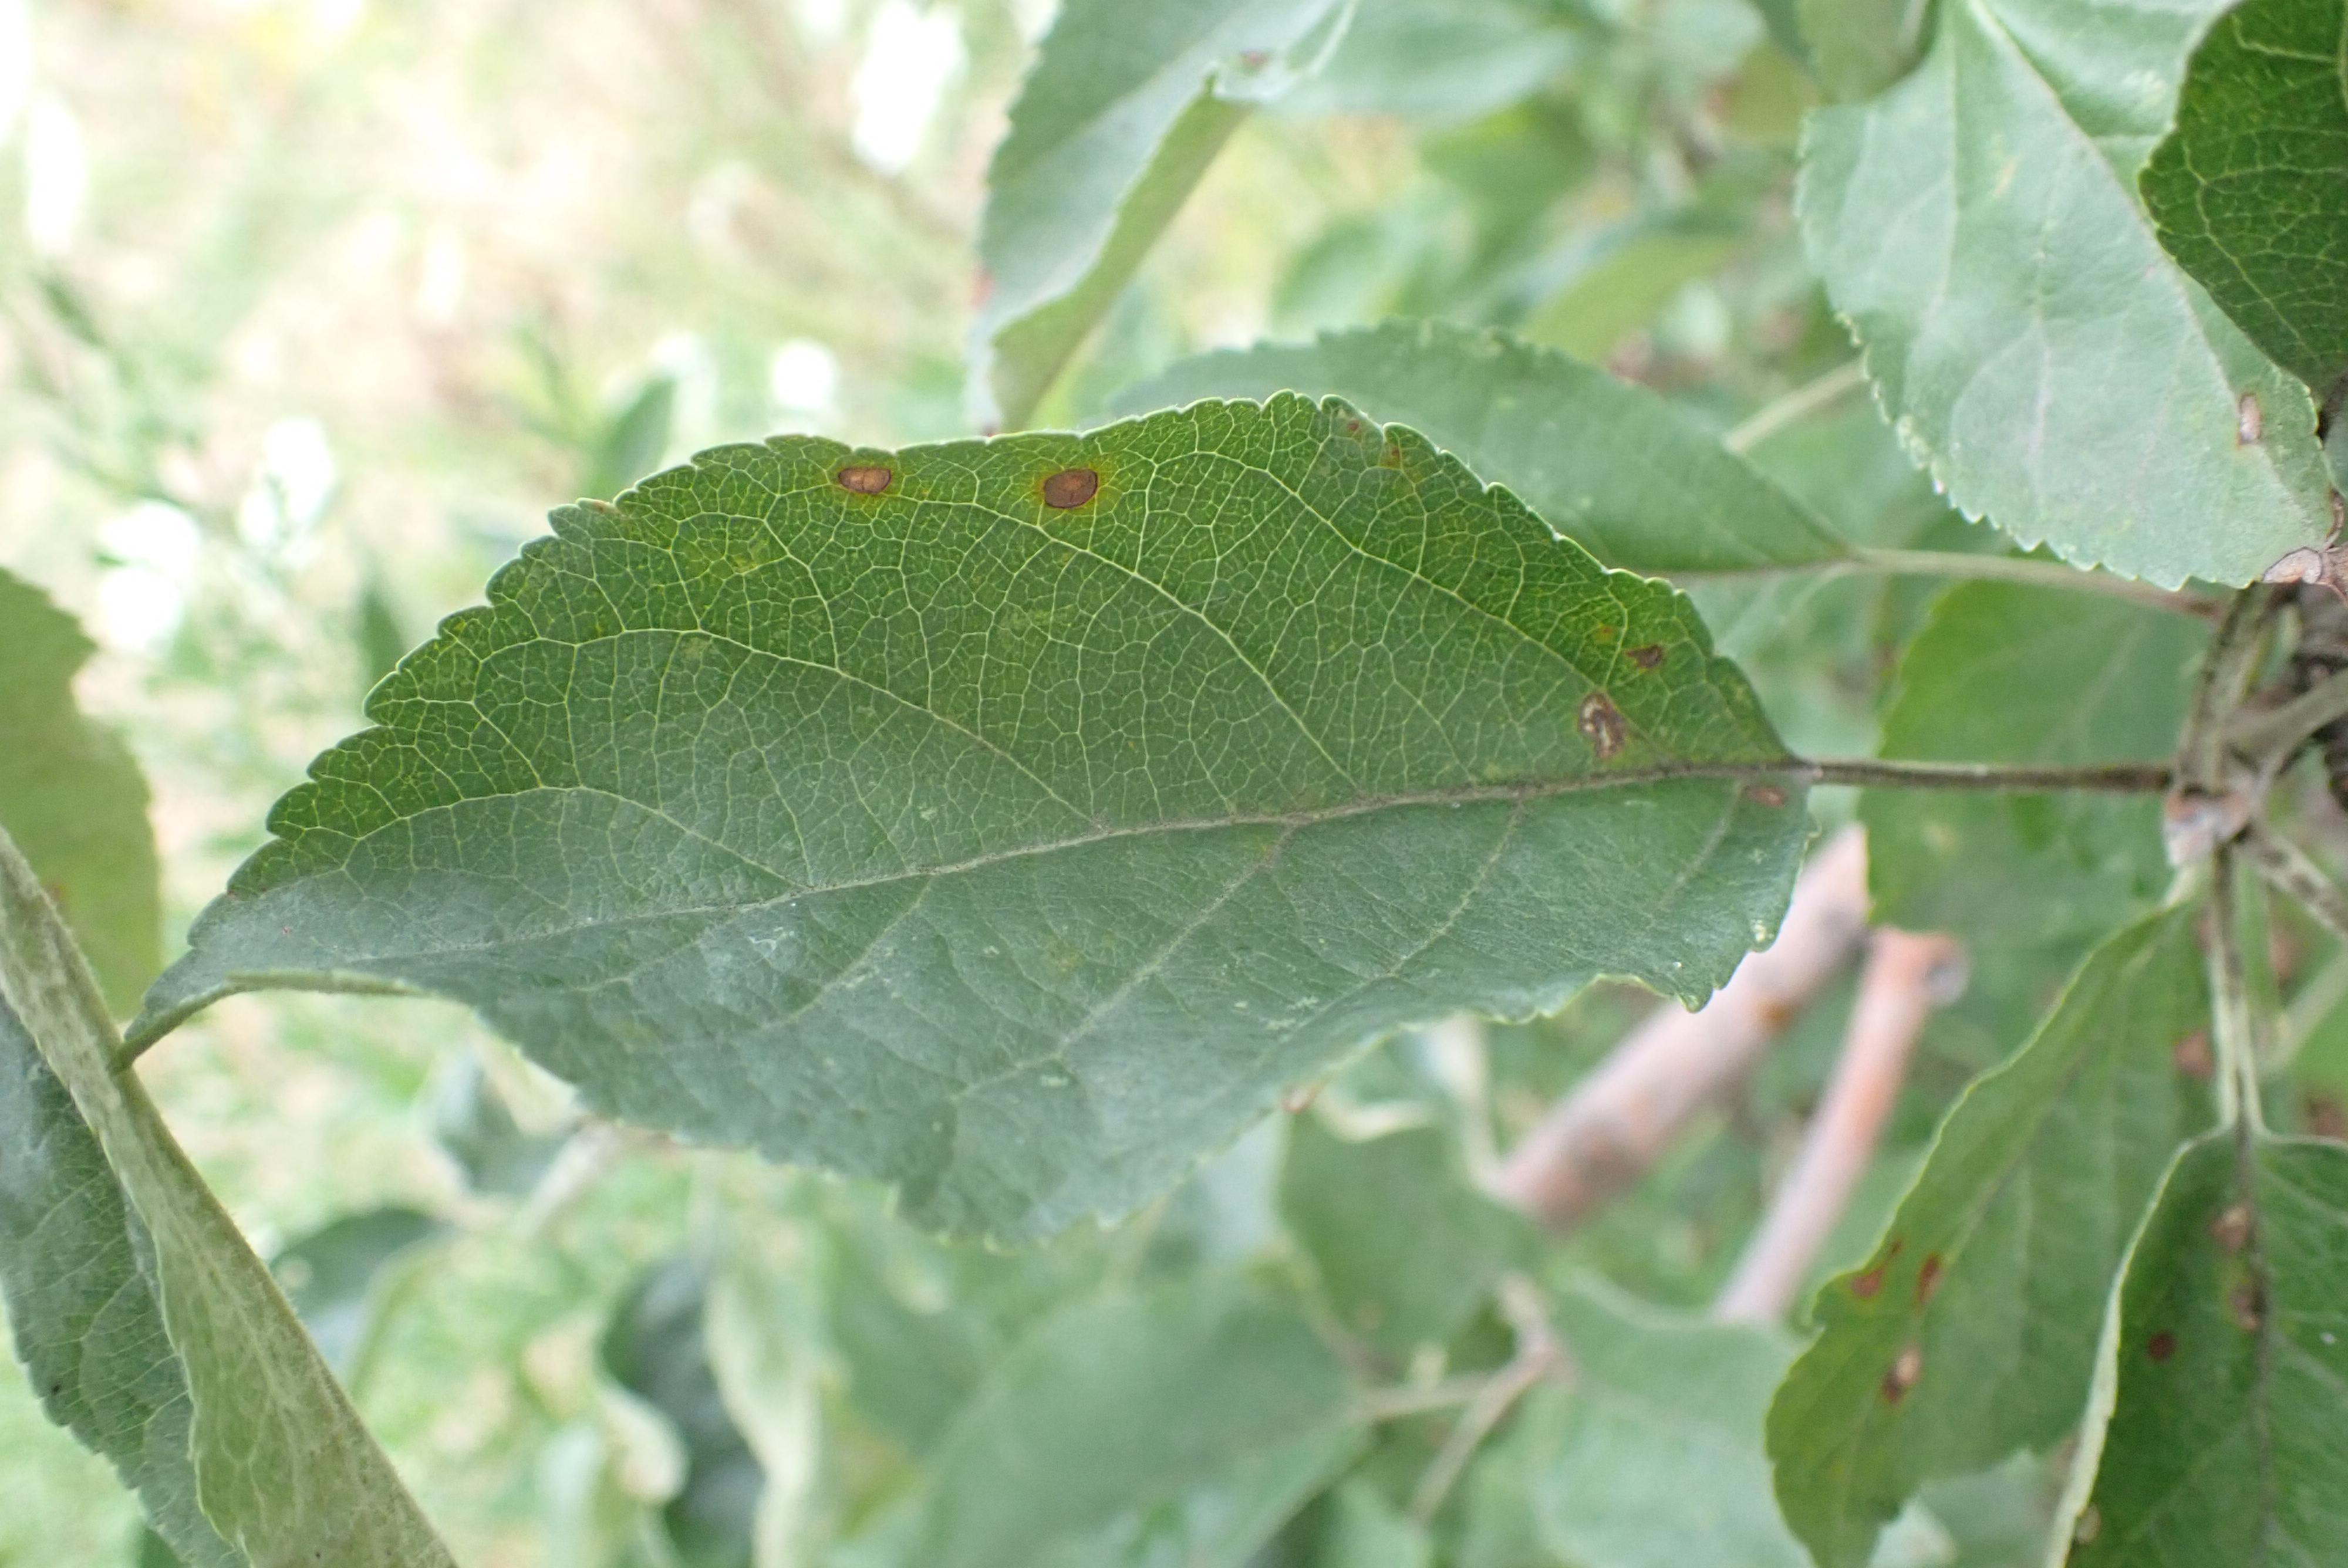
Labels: complex